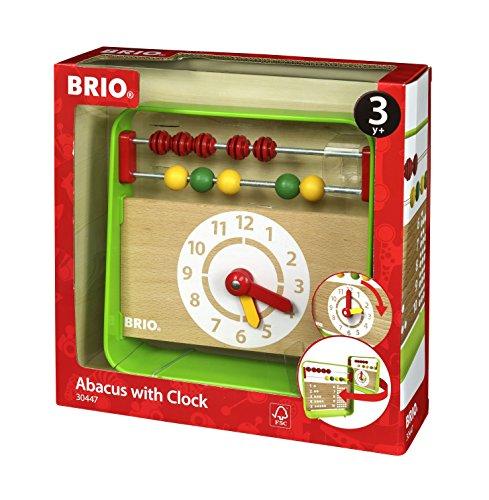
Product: BRIO 30447 Abacus with Clock | Fun Preschool Toy for Kids Ages 3 and Up
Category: Toys & Games | Baby & Toddler Toys
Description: Perfect for the creative toddler - Start your preschooler off on the right track with an Abacus with Clock toy.
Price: $13.94
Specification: ProductDimensions:11x2x11inches|ItemWeight:1pounds|ShippingWeight:1.5pounds(Viewshippingratesandpolicies)|DomesticShipping:ItemcanbeshippedwithinU.S.|InternationalShipping:ThisitemcanbeshippedtoselectcountriesoutsideoftheU.S.LearnMore|ASIN:B01MTAV5P7|Itemmodelnumber:63044700|Manufacturerrecommendedage:36months-6years